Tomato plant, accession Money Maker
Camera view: horizontal (90 deg, fisheye); turntable rotation: 180 degrees
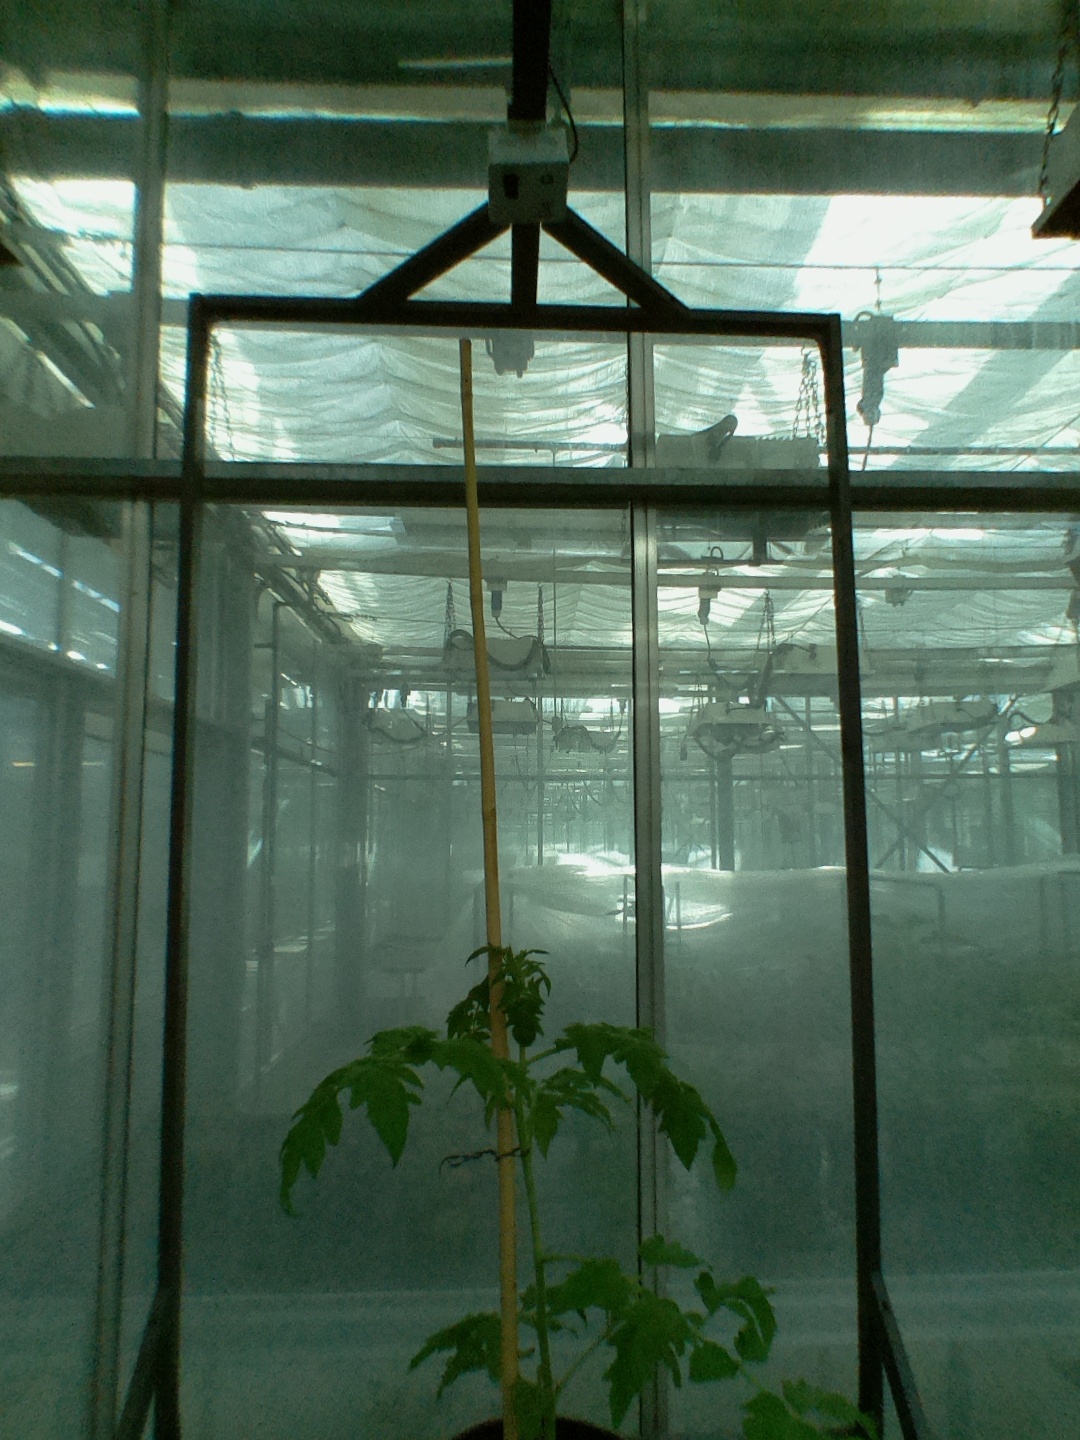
BBCH growth stage 13: 6 of true leaves visible